2 Chainz

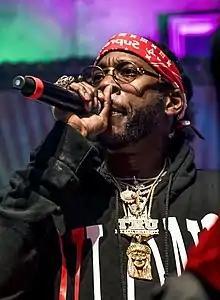
2 Chainz in 2017

Tauheed K. Epps (born September 12, 1977), known professionally as 2 Chainz (formerly Tity Boi), is an American rapper and actor. Born and raised in College Park, Georgia, he gained recognition as one-half of the Southern hip-hop duo Playaz Circle, alongside hometown rapper Earl "Dolla Boy" Conyers. The duo signed with fellow Georgia-based rapper Ludacris' Disturbing tha Peace label and became best known for their 2007 debut single "Duffle Bag Boy" (featuring Lil Wayne).